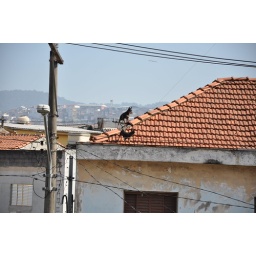
There was two dogs on the roof of the house near mine ;O